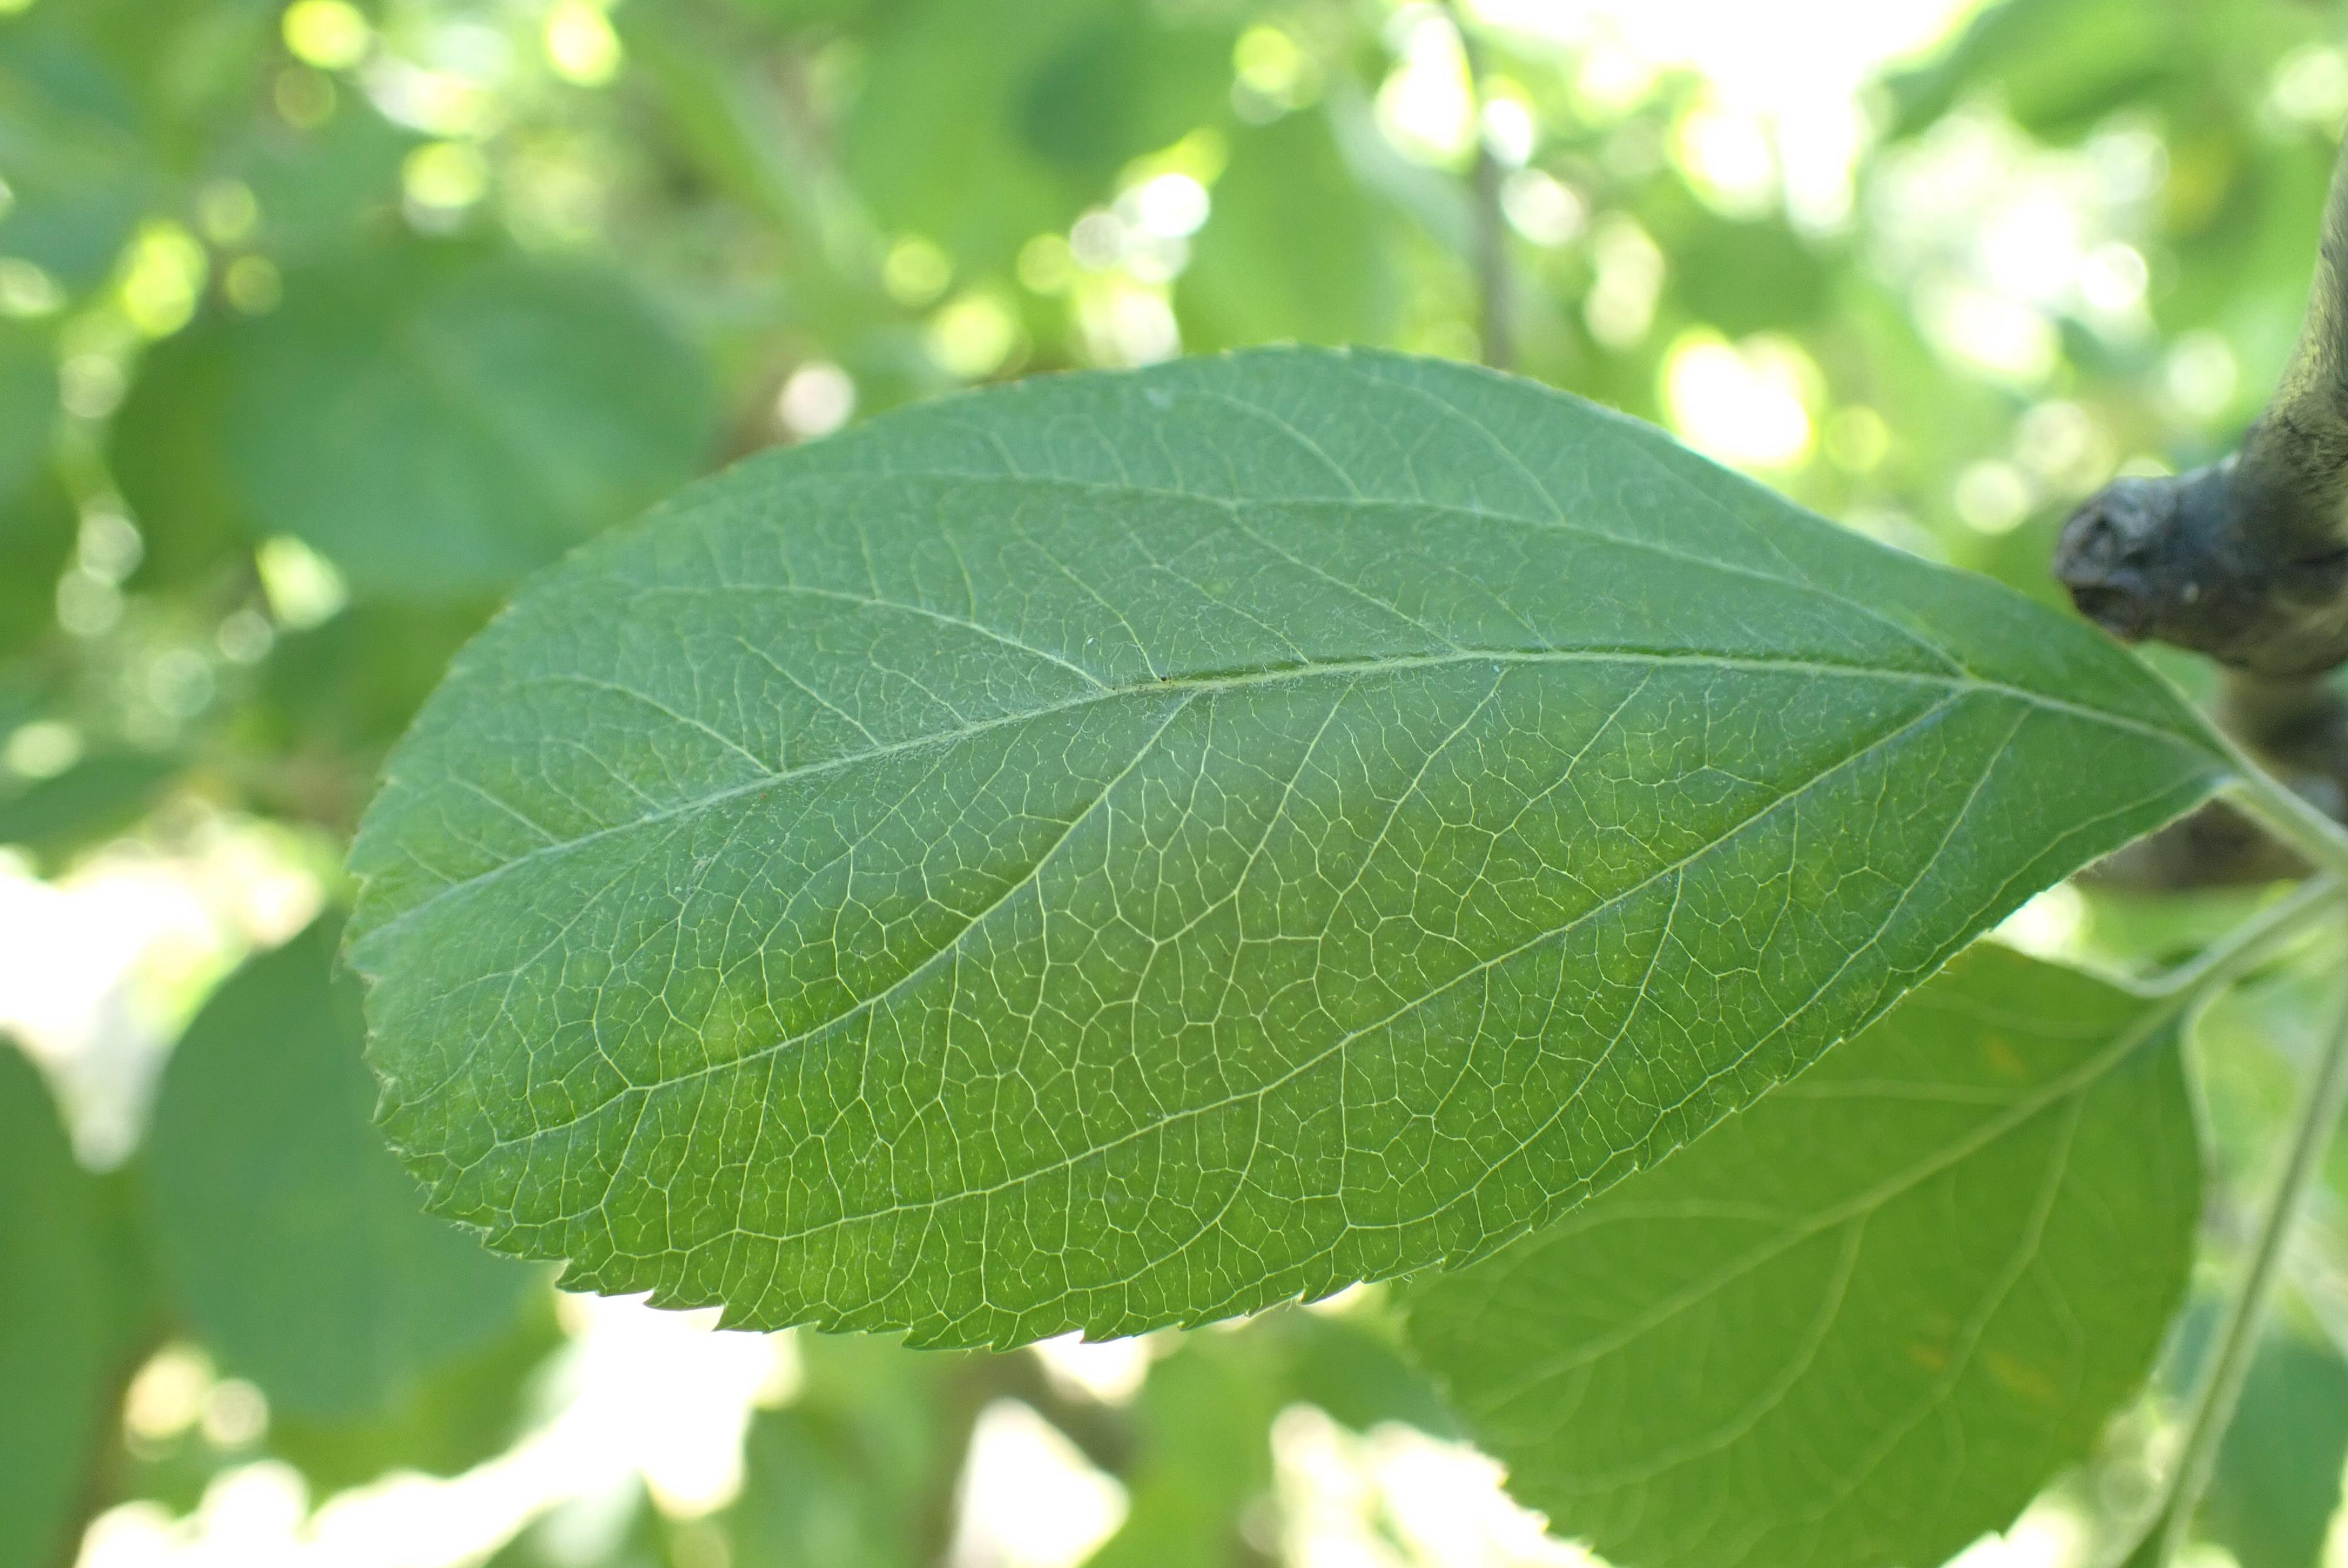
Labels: healthy